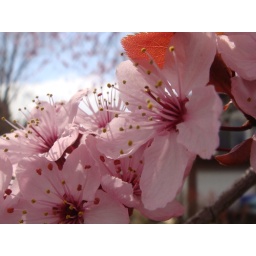
There are cherry trees all over Portland. They are solid pink or white right now -- entire blocks of PINK.